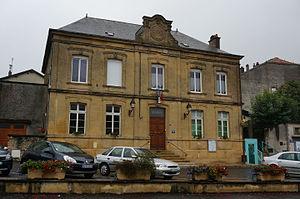
à La Grandville, la Mairie .
La Grandville est une commune française située dans le département des Ardennes, en région Grand Est.